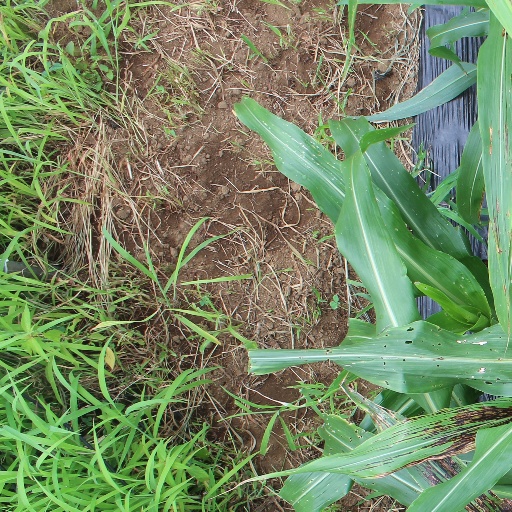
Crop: sorghum